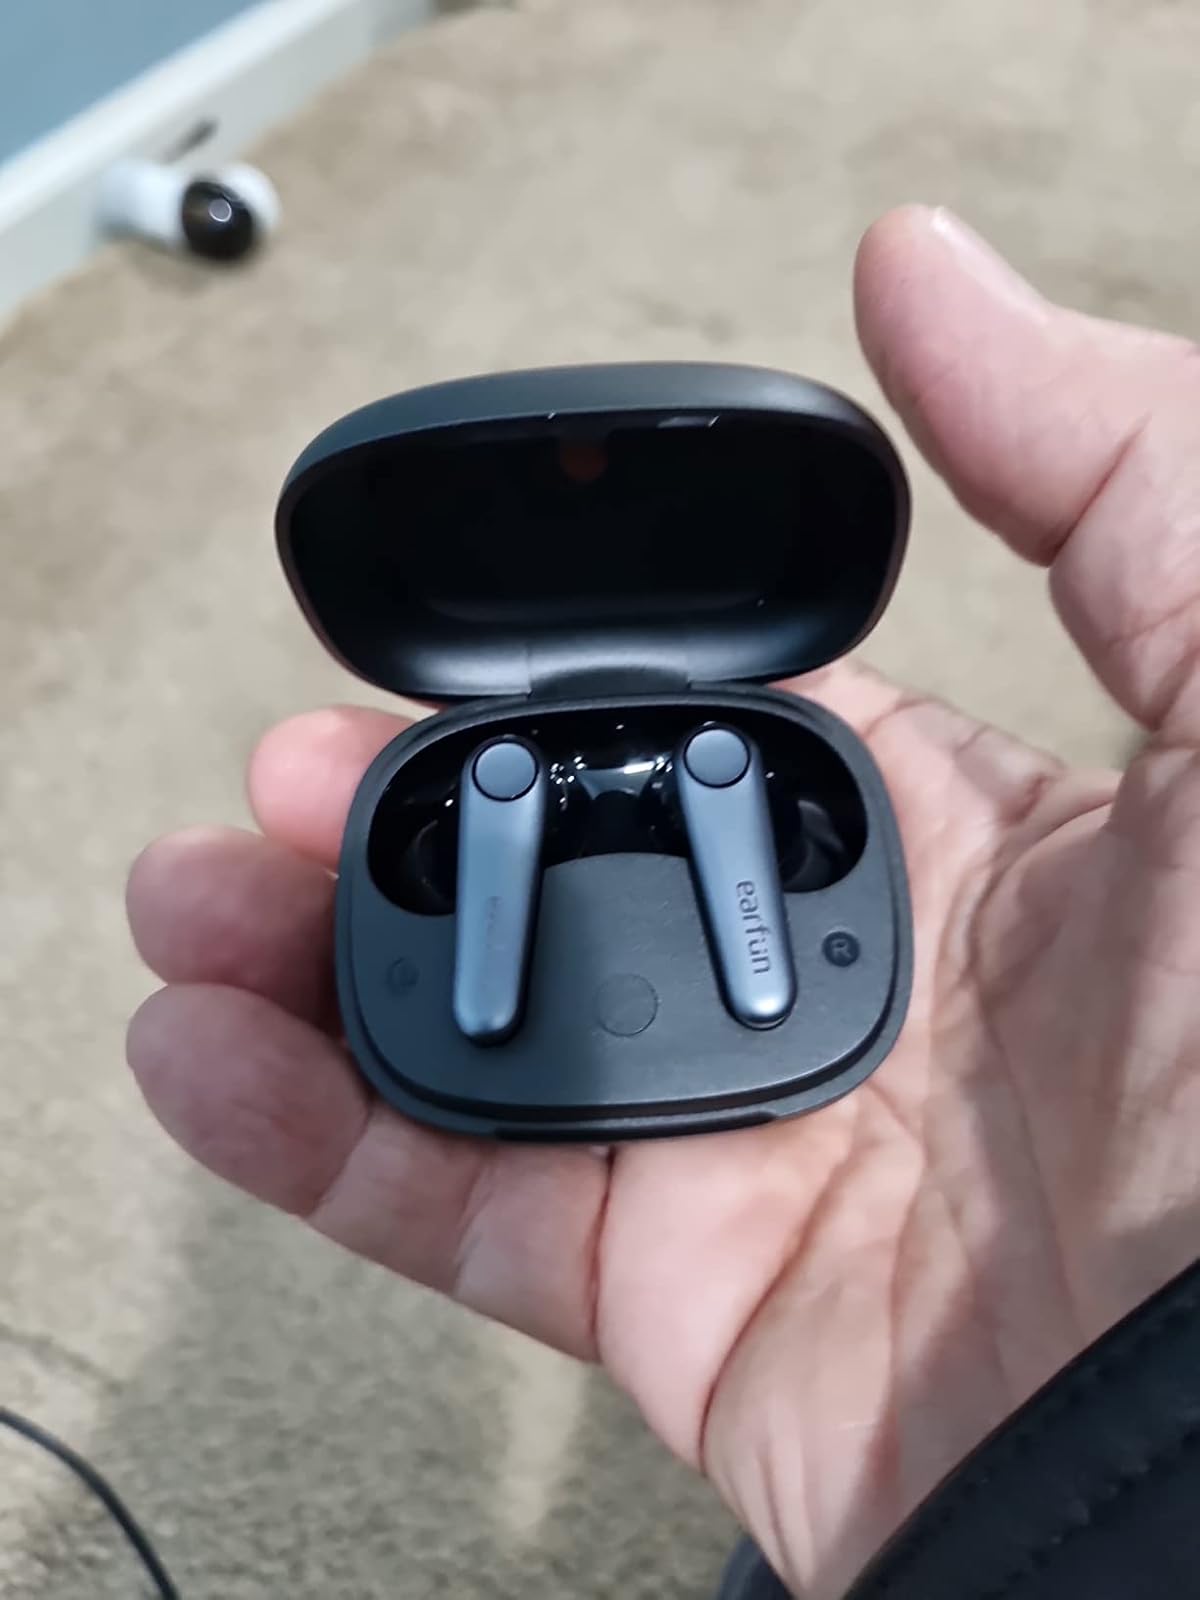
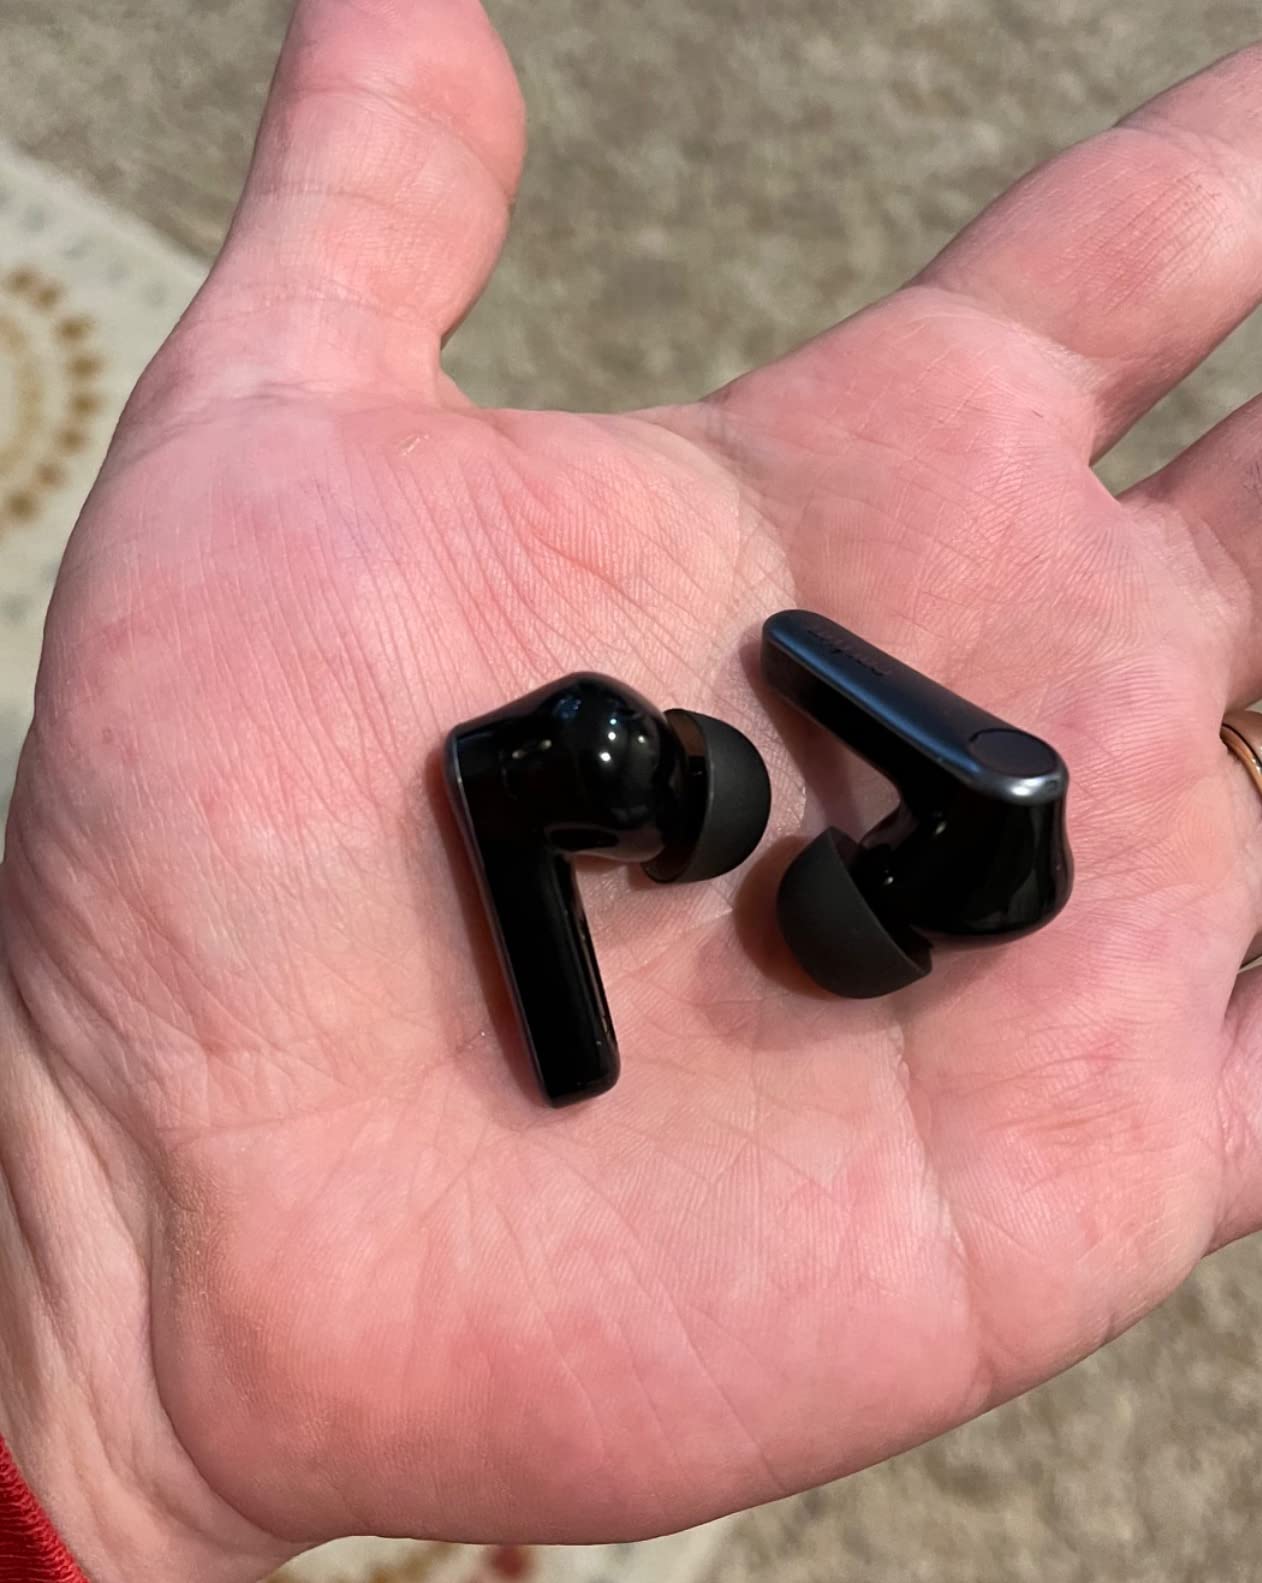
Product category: earbuds
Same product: yes